Idagunji Mahaganapati Yakshagana Mandali

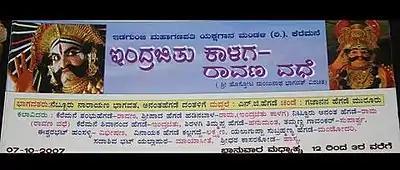
A banner indicating the performance of the Yakshagana, "Indrajitu Kalaga - Ravana Vadhey" by the Idagunji Mahaganapati Yakshagana Mandali

Keremane Shivananda Hegde is the son of Shambhu Hegde and is another exponent of Yakshagana. He has toured abroad with the troupe and was also invited to participate in the Asia-Pacific Performance Exchange workshop held in the University of California, Los Angeles. He has also learnt Kathak and choreography under the guidance of Kathak artist Maya Rao. He is the current director of the institution and guru at mandali's training centre- 'Srimaya Yakshagana Kalakendra, Gunavante'.